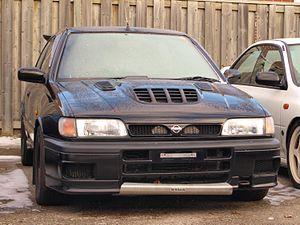
Datsun Sunny, puis Nissan Sunny a été le nom de plusieurs générations d’automobiles - du segment des compactes - fabriquées par le constructeur japonais Datsun-Nissan. Elles furent le modèle de milieu de gamme inférieur du constructeur.